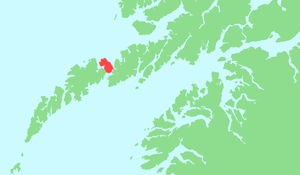
Gimsøya
Gimsøya på kortet
Gimsøya er en ø i Lofoten i Nordland fylke i Norge. Øen ligger mellem Austvågøy og Vestvågøy, og tilhører Vågan kommune. Øen har et areal på 46,4 km².